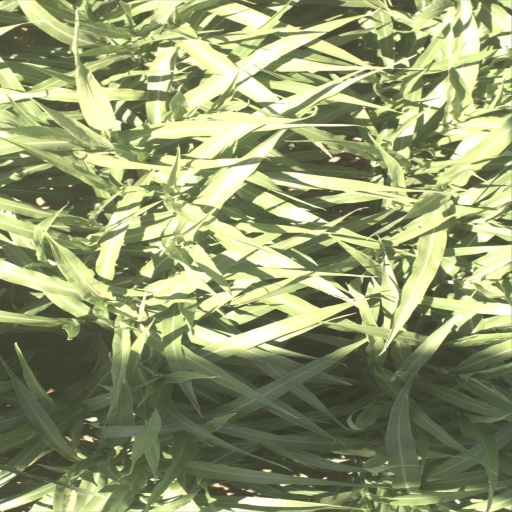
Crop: sorghum